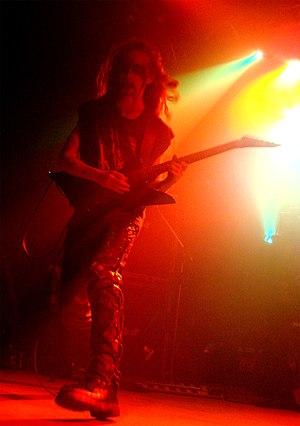
Enthroned en concert à Paris (La Locomotive), le 20/11/07. Nguaroth: guitare et chant.